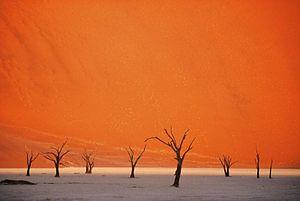
Acacia (Acacia erioloba) mort à Dead Vlei en Namibie
The Fall est un film américano-britannico-indien réalisé par Tarsem Singh, sorti en 2006,
Dead Vlei est une cuvette d'argile blanche située près du célèbre salar de Sossusvlei, dans le désert du Namib, en Namibie.